Duke Alexander of Oldenburg

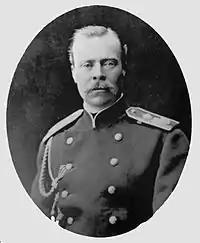

Duke Alexander Frederick Constantin of Oldenburg (Alexander Petrovich Oldenburgsky; – 6 September 1932) was the second son of Duke Peter of Oldenburg and Princess Therese of Nassau-Weilburg. Though he had a German title and ancestry, Alexander and his siblings were born and raised in St. Petersburg as the grandchildren of Grand Duchess Catherine Pavlovna of Russia.